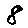
Label: 8